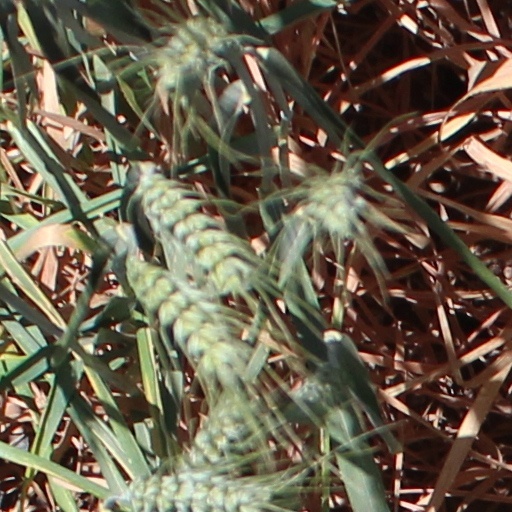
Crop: wheat